Dragon Con

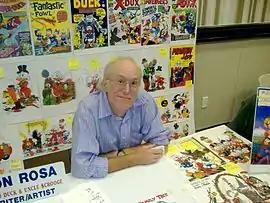
Artist Don Rosa at the artist area of Dragon Con in 2009

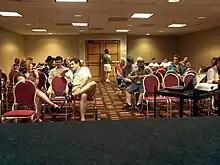
Audience for a 2011 Dragon*Con Panel

As of 2008, Dragon Con was a four-day event comprising approximately 3500 hours of panels, seminars, demonstrations, and workshops, with over 30 specialized programming tracks that include writing, alternate history, art, anime, gaming, science fiction and fantasy literature, comic books, costuming, space, science, online media, independent film, podcasting, Asian cinema and culture, robotics, filk, scientific skepticism, "Star Trek", "Star Wars", "Military Scifi Media", "X-Files", apocalyptic themes, Anne McCaffrey's "Pern", Robert Jordan's "Wheel of Time", J. R. R. Tolkien's "The Lord of the Rings", British and American science fiction television, dark fantasy, the Dragon Con Independent Short Film Festival, and general programming which specific Guests of Honor attend (e.g., Clive Barker's "Lost Souls" and Storm Constantine's "Grissecon").